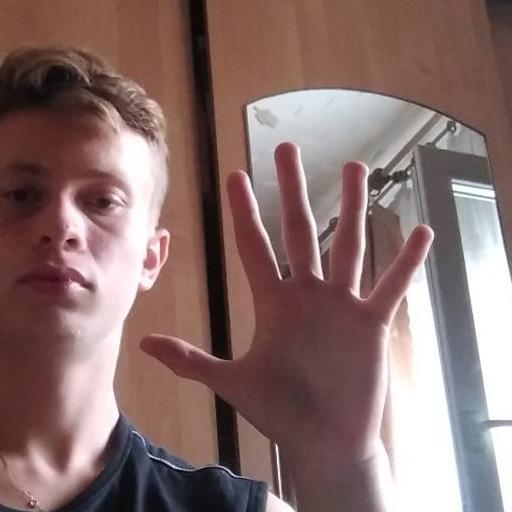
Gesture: palm